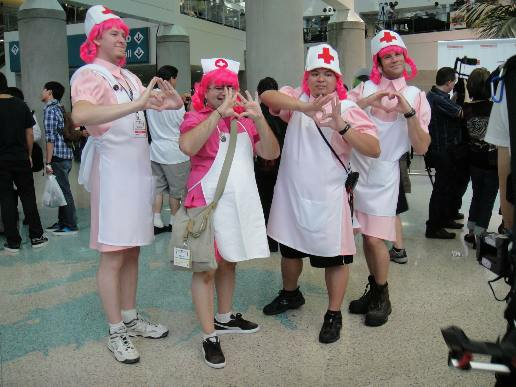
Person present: Yes